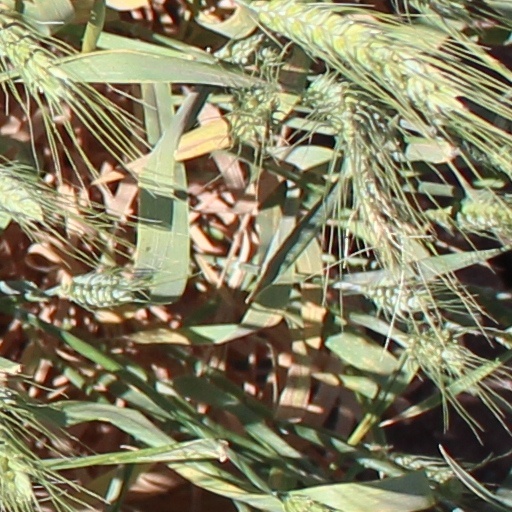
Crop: wheat